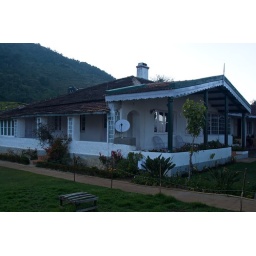
red hill tea estate, near emerald reservoir, ooty